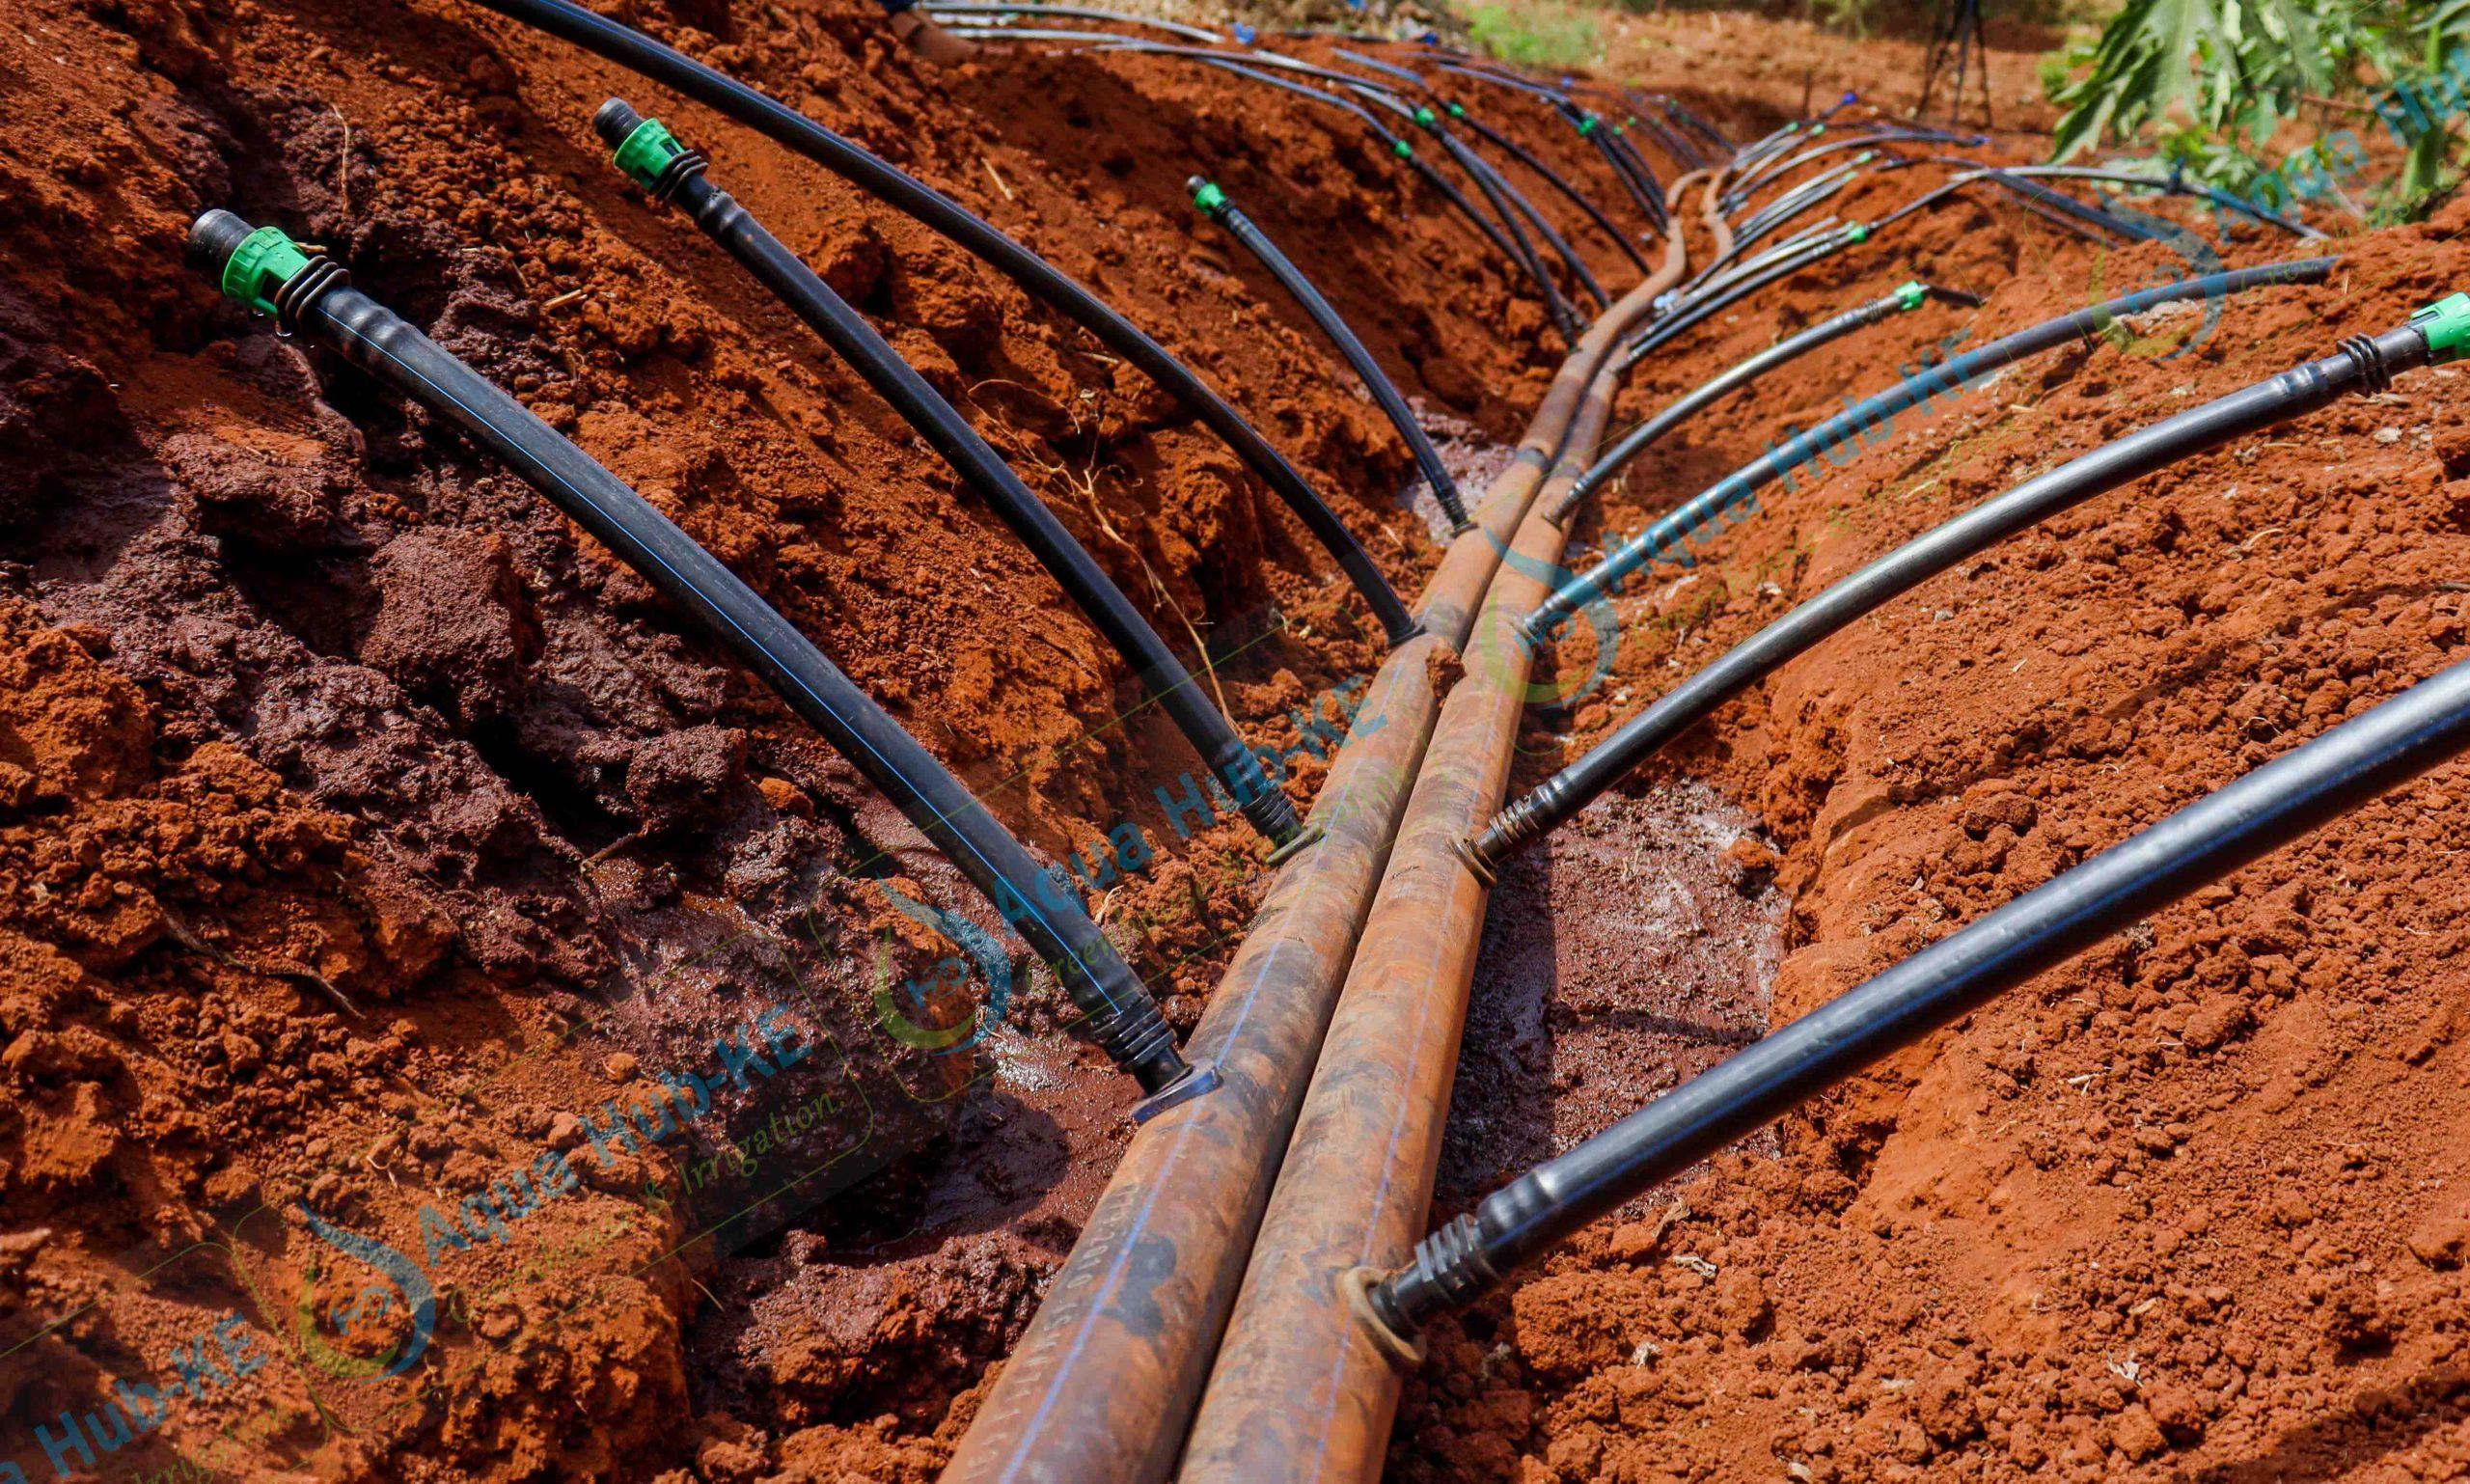
Mfumo wa umwagiliaji wa matone; mifereji ya plastiki ya umwagiliaji iliyopitishwa chini ya ardhi kwenye mashimo.
Mabomba madogo yameunganishwa kutoka bomba kuu yakisambaza maji kidogo kidogo kwenye mizizi ya mimea.
Ardhi ni nyekundu  yenye rutuba na tayari kwa kilimo cha kisasa.
Mfumo huu unaoankena kuwa umepangwa kitaalam kwa umbali unaolingana na mistari ya upandaji.